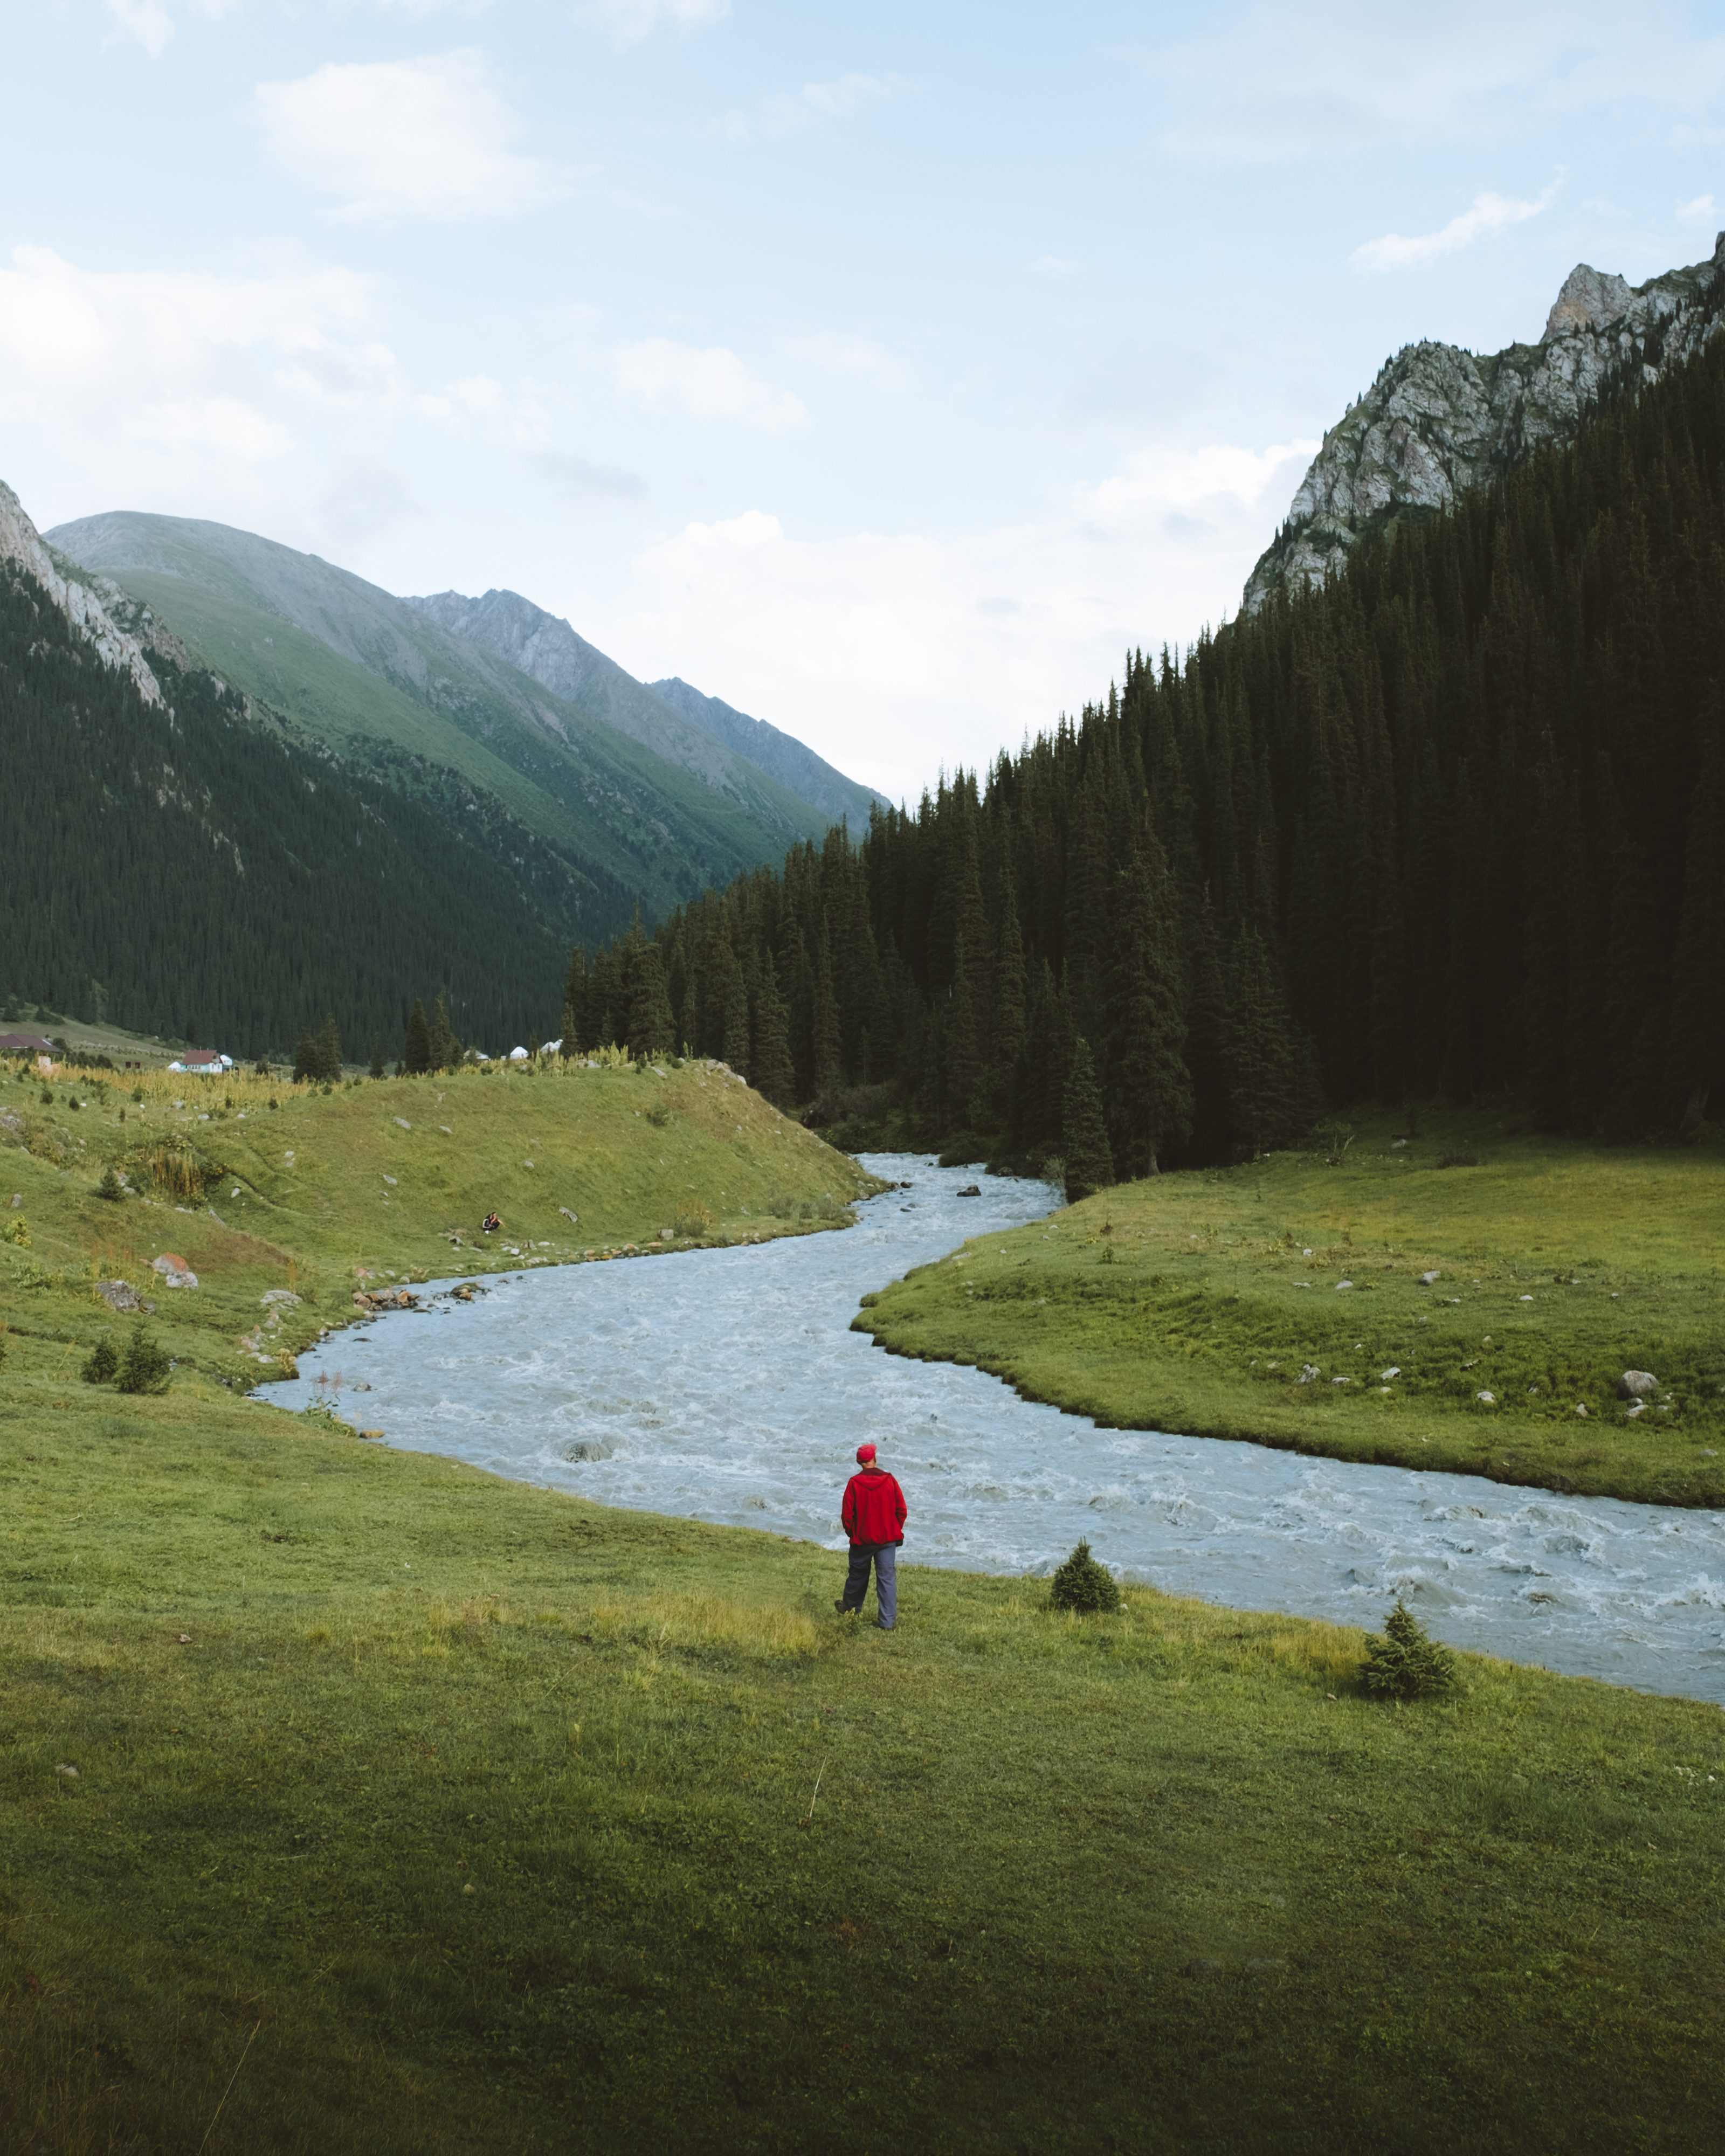
cloud, water, sky, mountain, water resources, plant, natural landscape, People in nature, tree, highland, larch, watercourse, lake, grass, bank, grassland, lacustrine plain, mountain river, landscape, valley, road, meadow, glacial landform, recreation, tarn, mountain range, reservoir, geology, lake district, plateau, hill, wetland, glacial lake, reflection, stream, hill station, loch, leisure, adventure, hiking, pond, forest, pasture, walking, conifer, floodplain, sound, massif, moraine, tundra, inlet, vacation, sport venue, mountain pass, rock